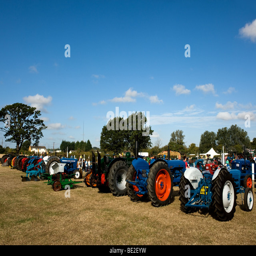
various agricultural tractors on display at show .